Scythian revolt against Mithridates VI

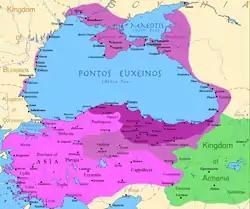
Kingdom of Pontus under the reign of Mithradates VI

The Scythian revolt against Mithridates VI was a major Scythian revolt started in 107 BCE in Crimea, led by Saumacus against the occupying forces of the Bosporan Kingdom, and his ally Kingdom of Pontus led by Diophantus. In the end, the revolt was suppressed and Crimea stayed under the control of the Bosporan Kingdom.